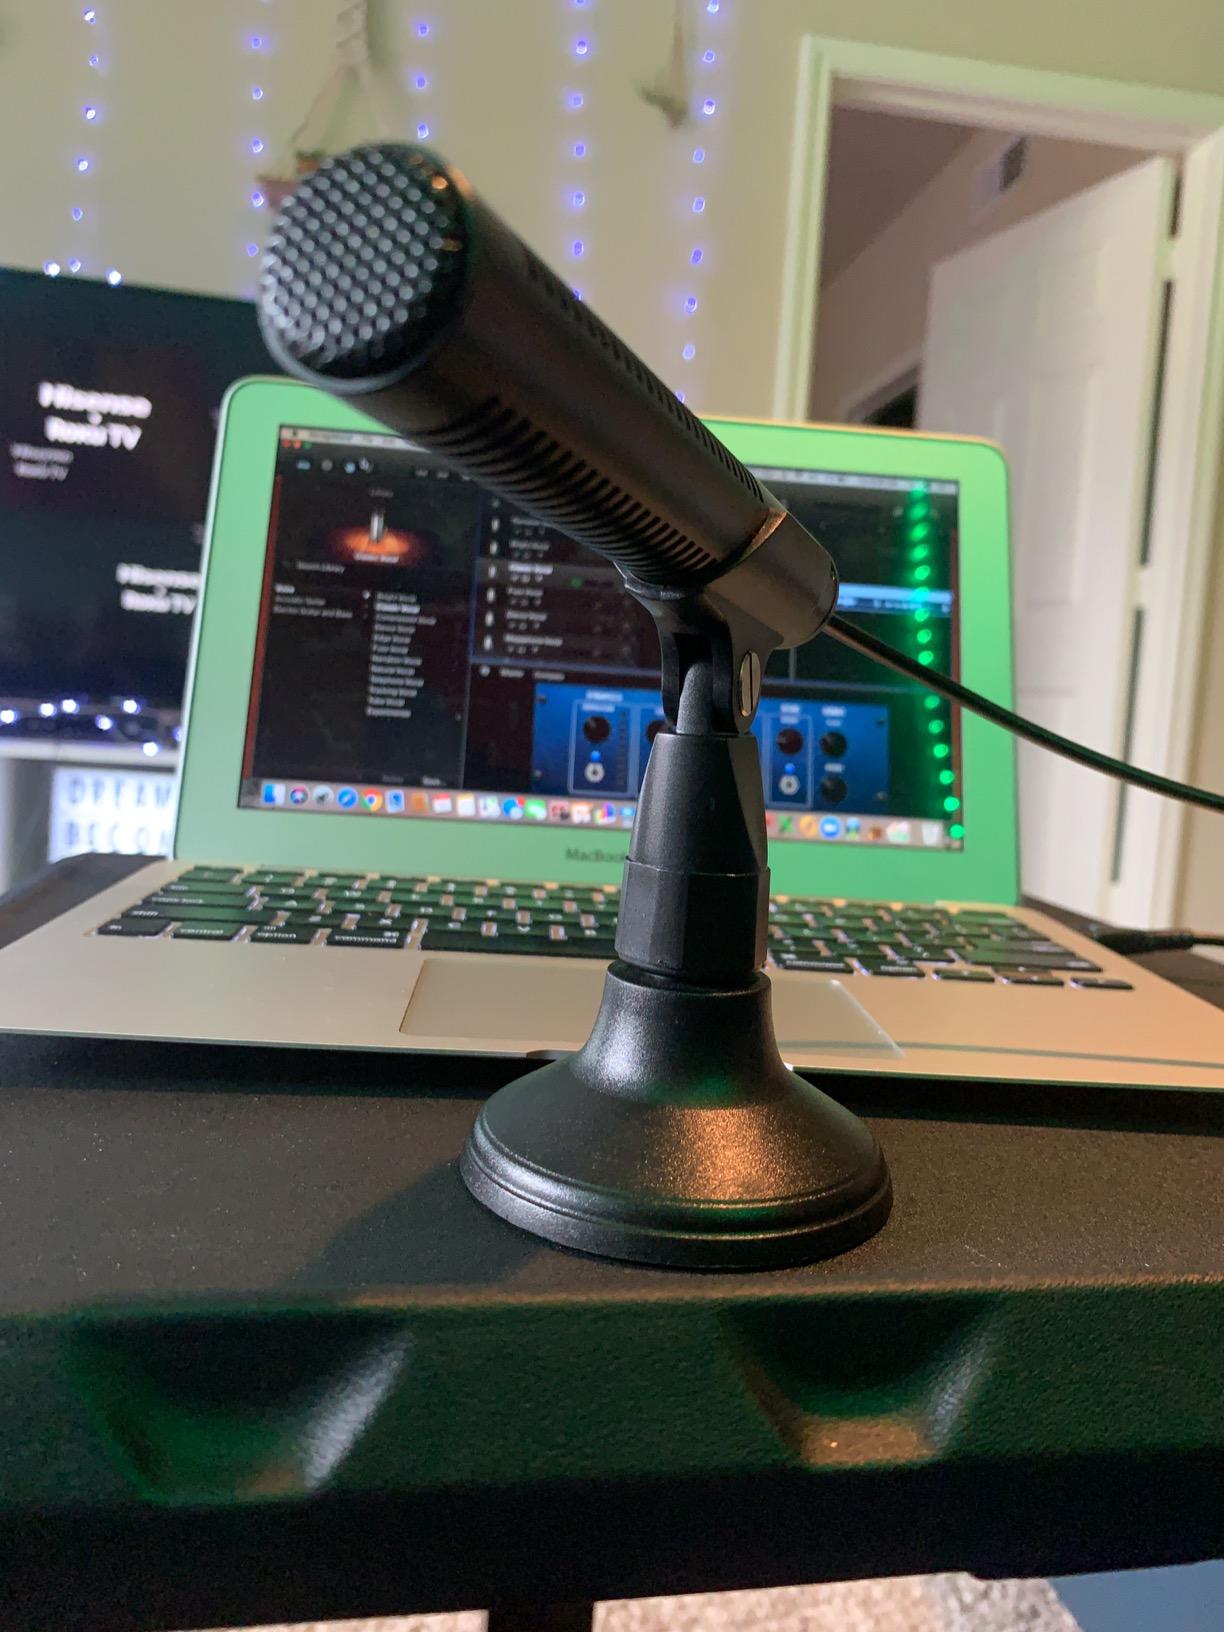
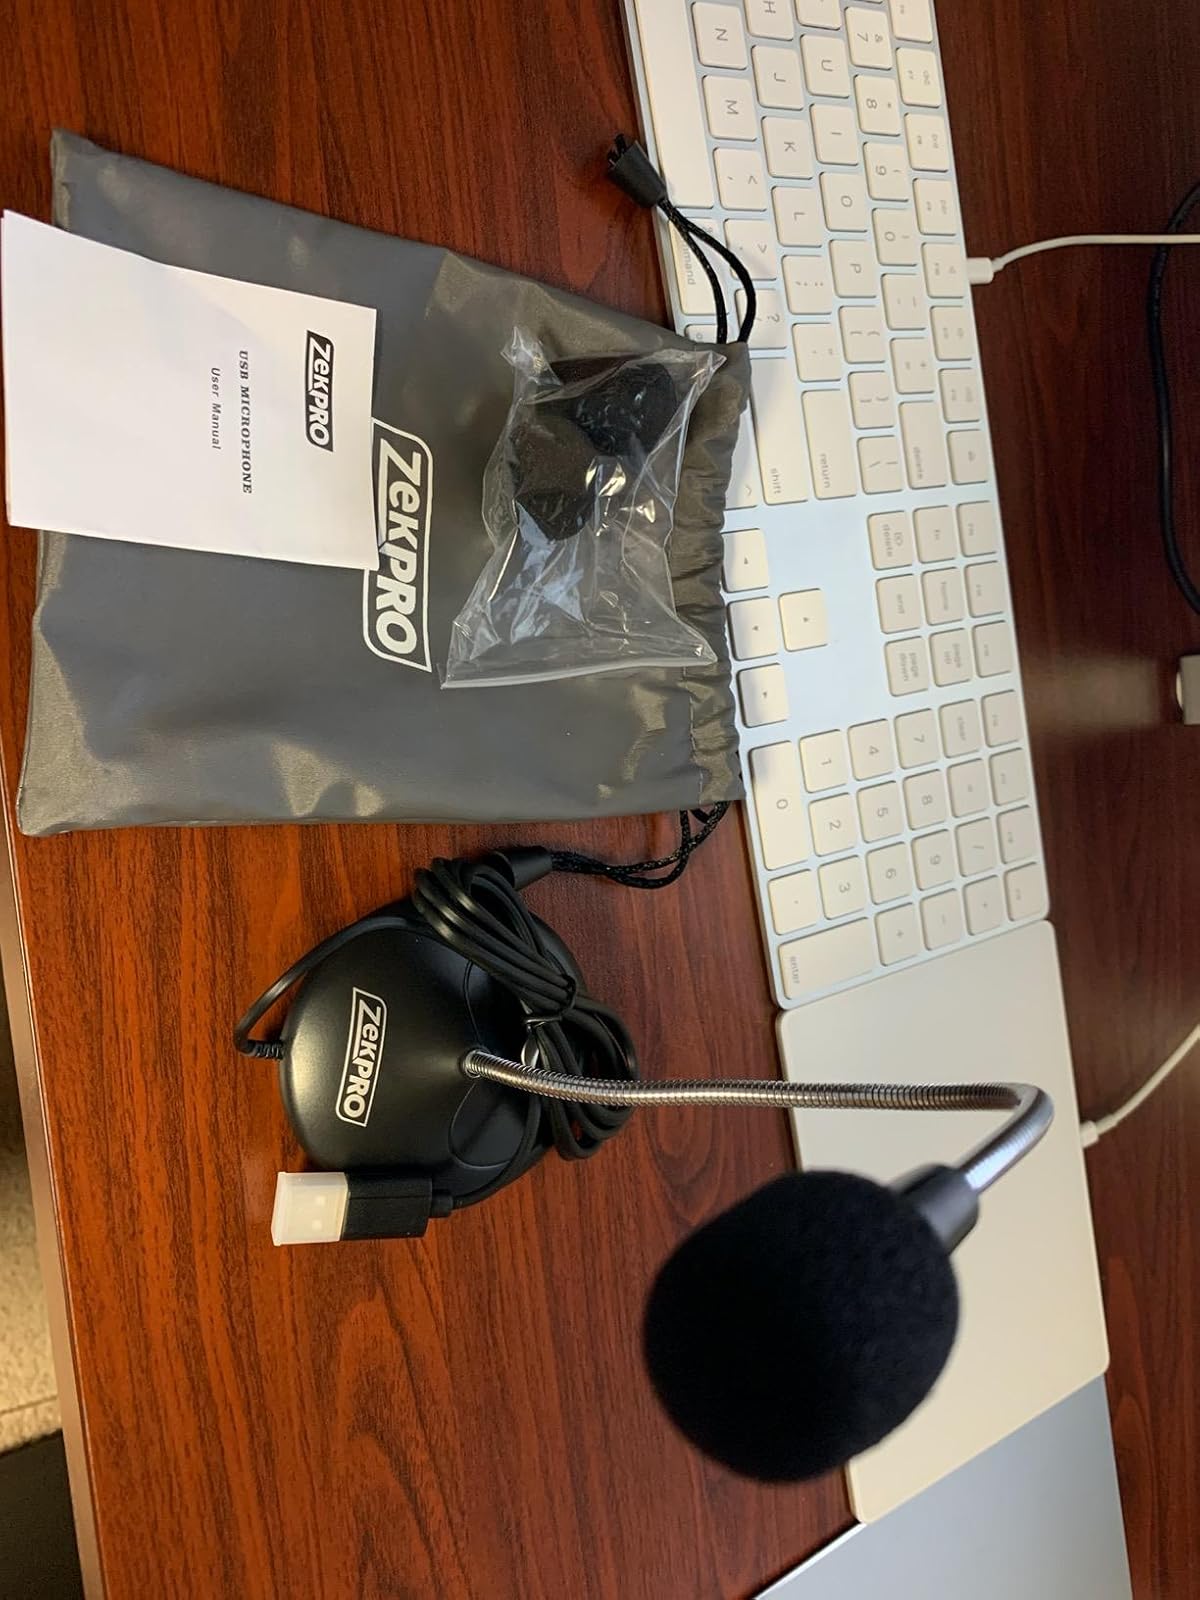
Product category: microphone
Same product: no